Aultman

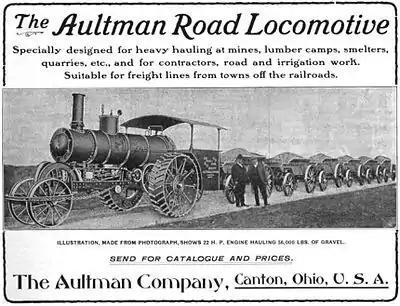
The Aultman Company - Road Locomotive - Canton, Ohio - 1904

The Aultman was a 1901 American automobile manufactured in Canton, Ohio; the light steam carriage, whose makers also built a four-wheel-drive steam truck, was built for only a few years.